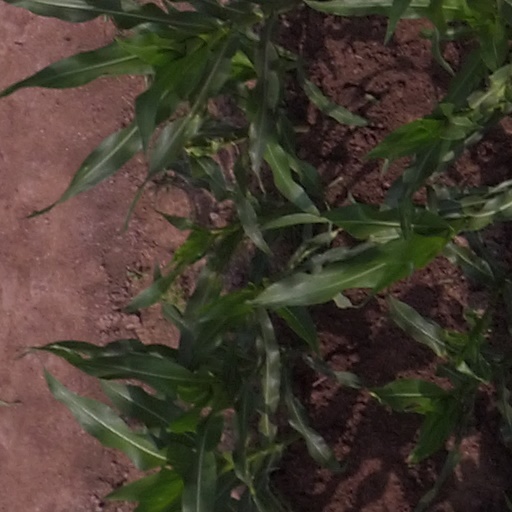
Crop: maize; corn